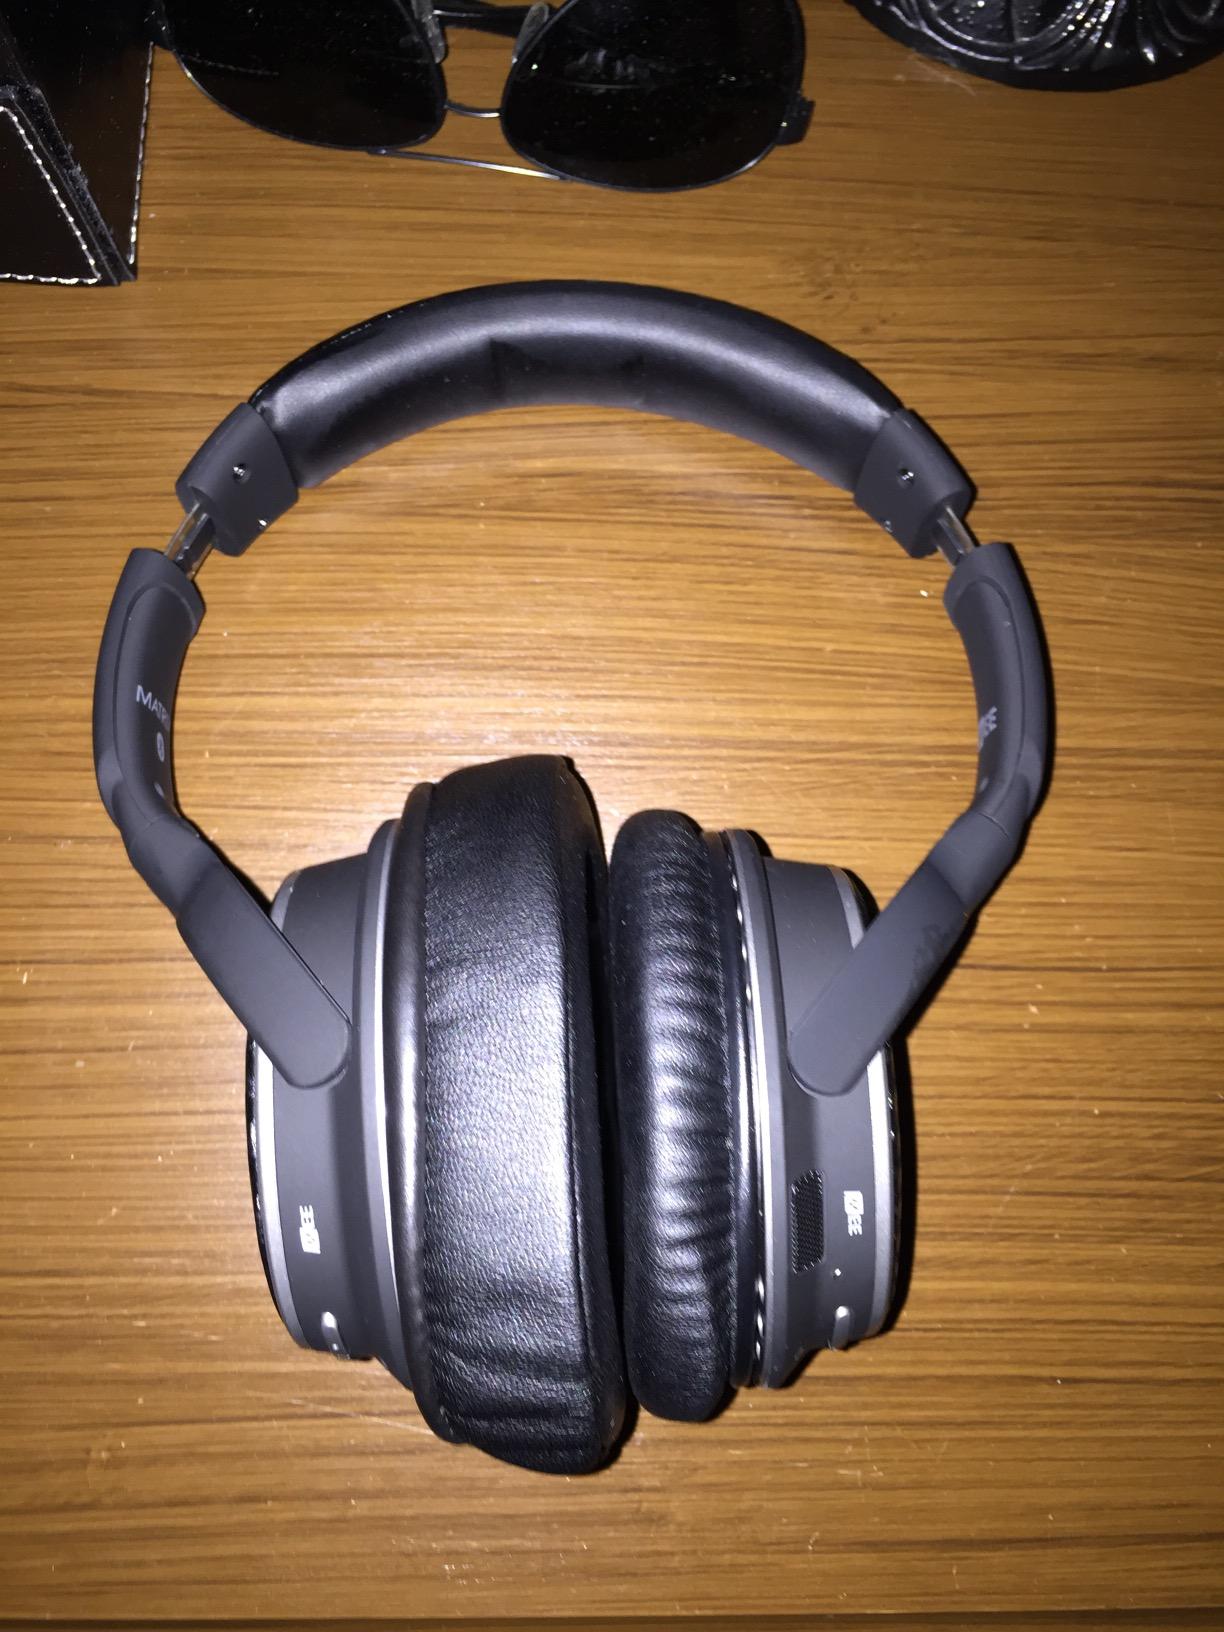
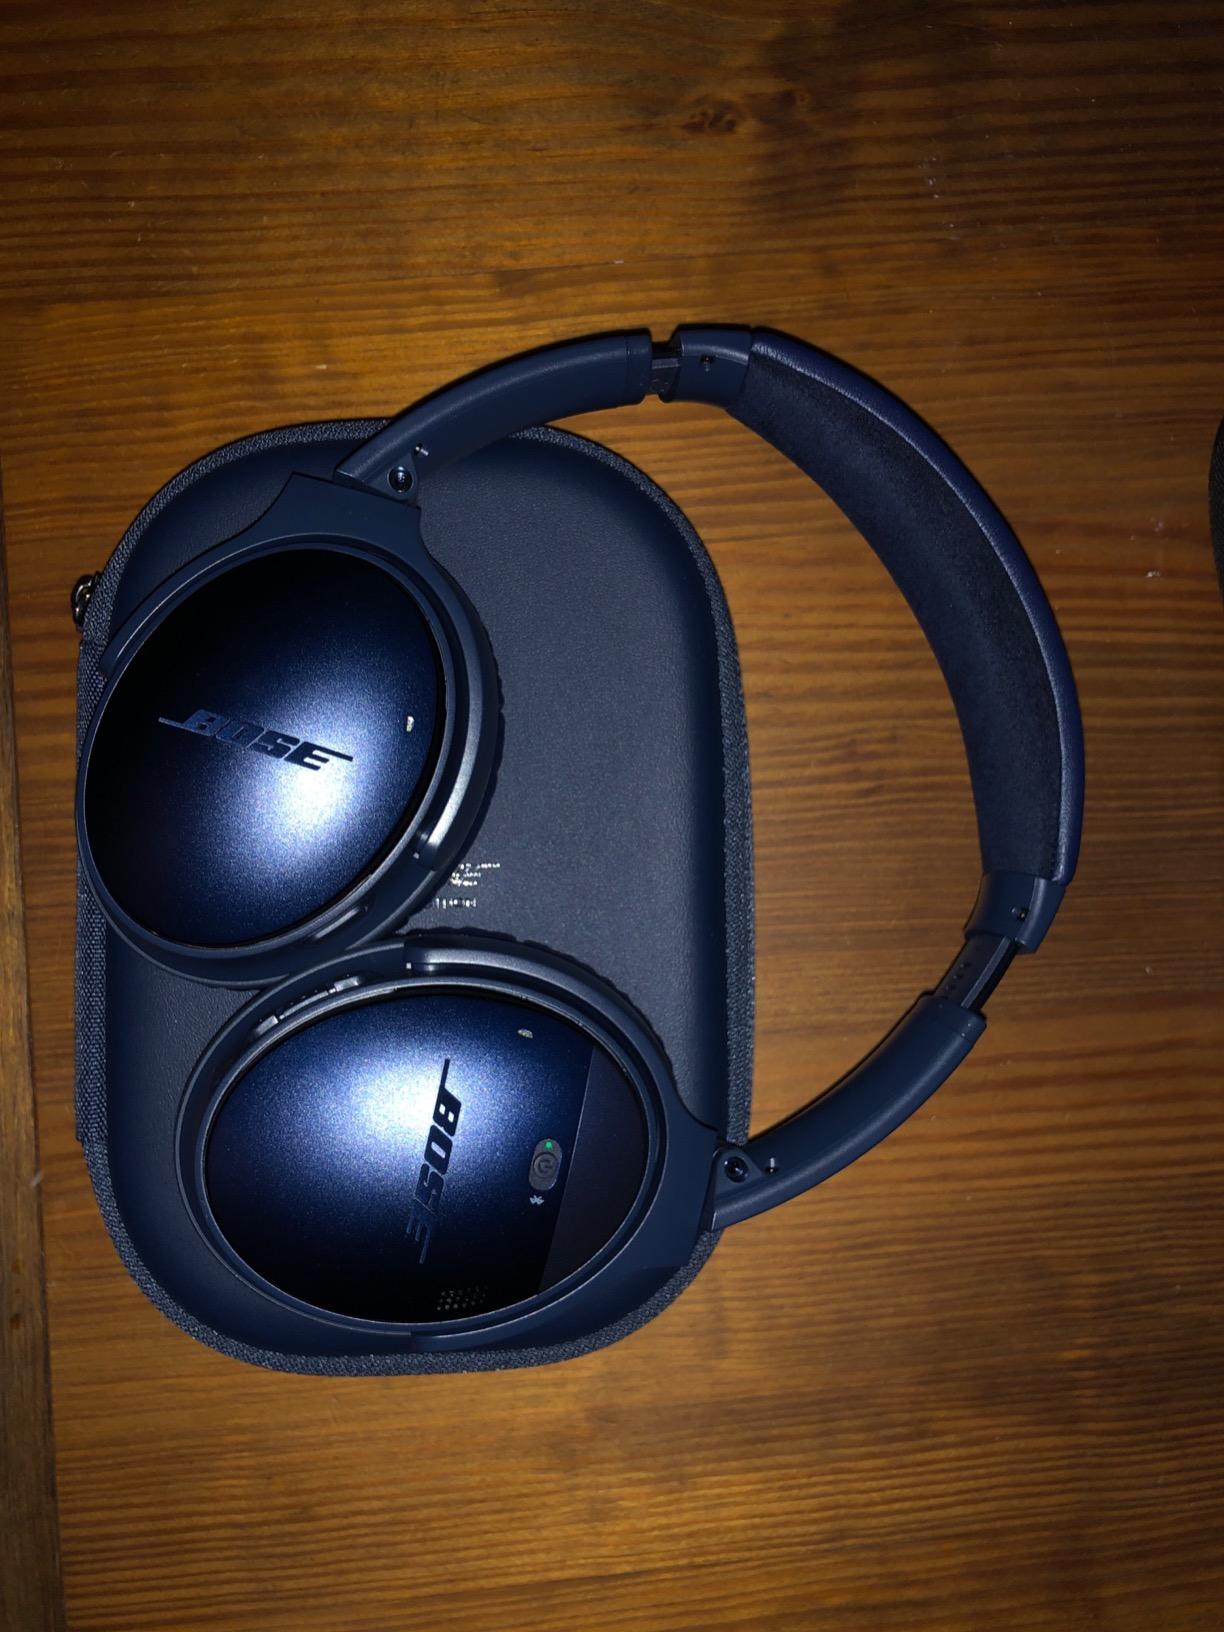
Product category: headphones
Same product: no